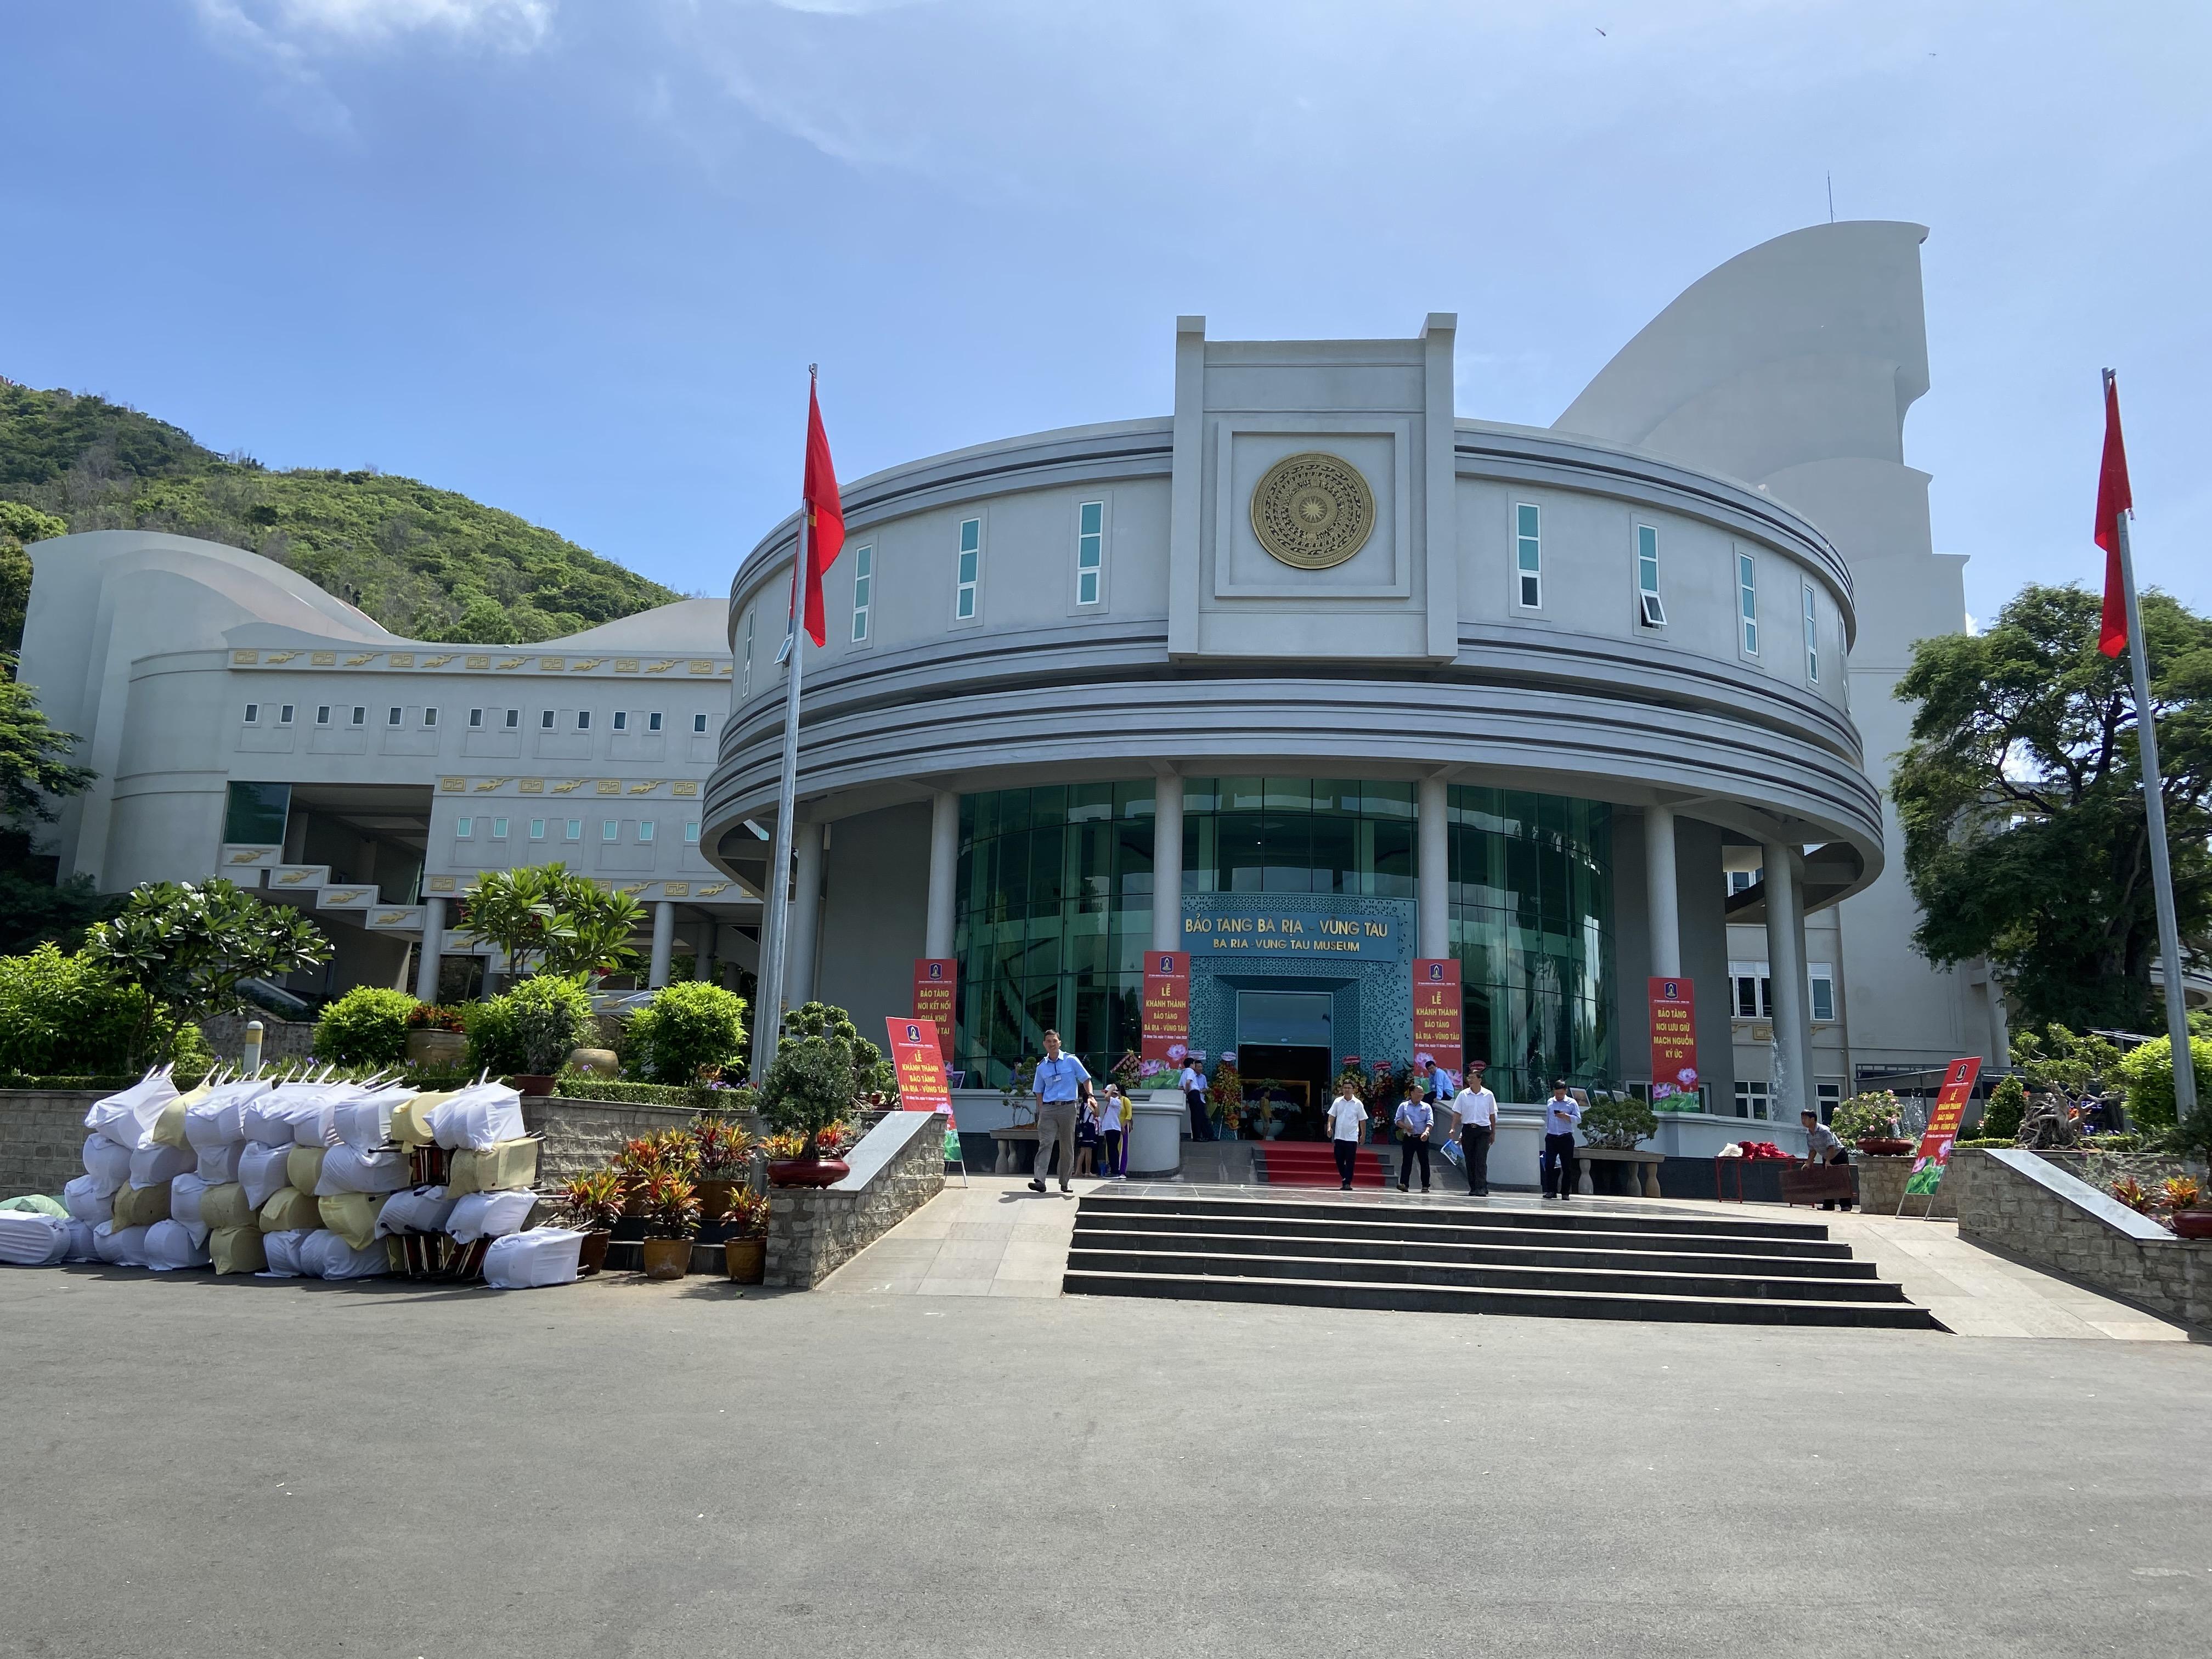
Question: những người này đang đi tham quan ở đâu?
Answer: ở bảo tàng bà rịa - vũng tàu